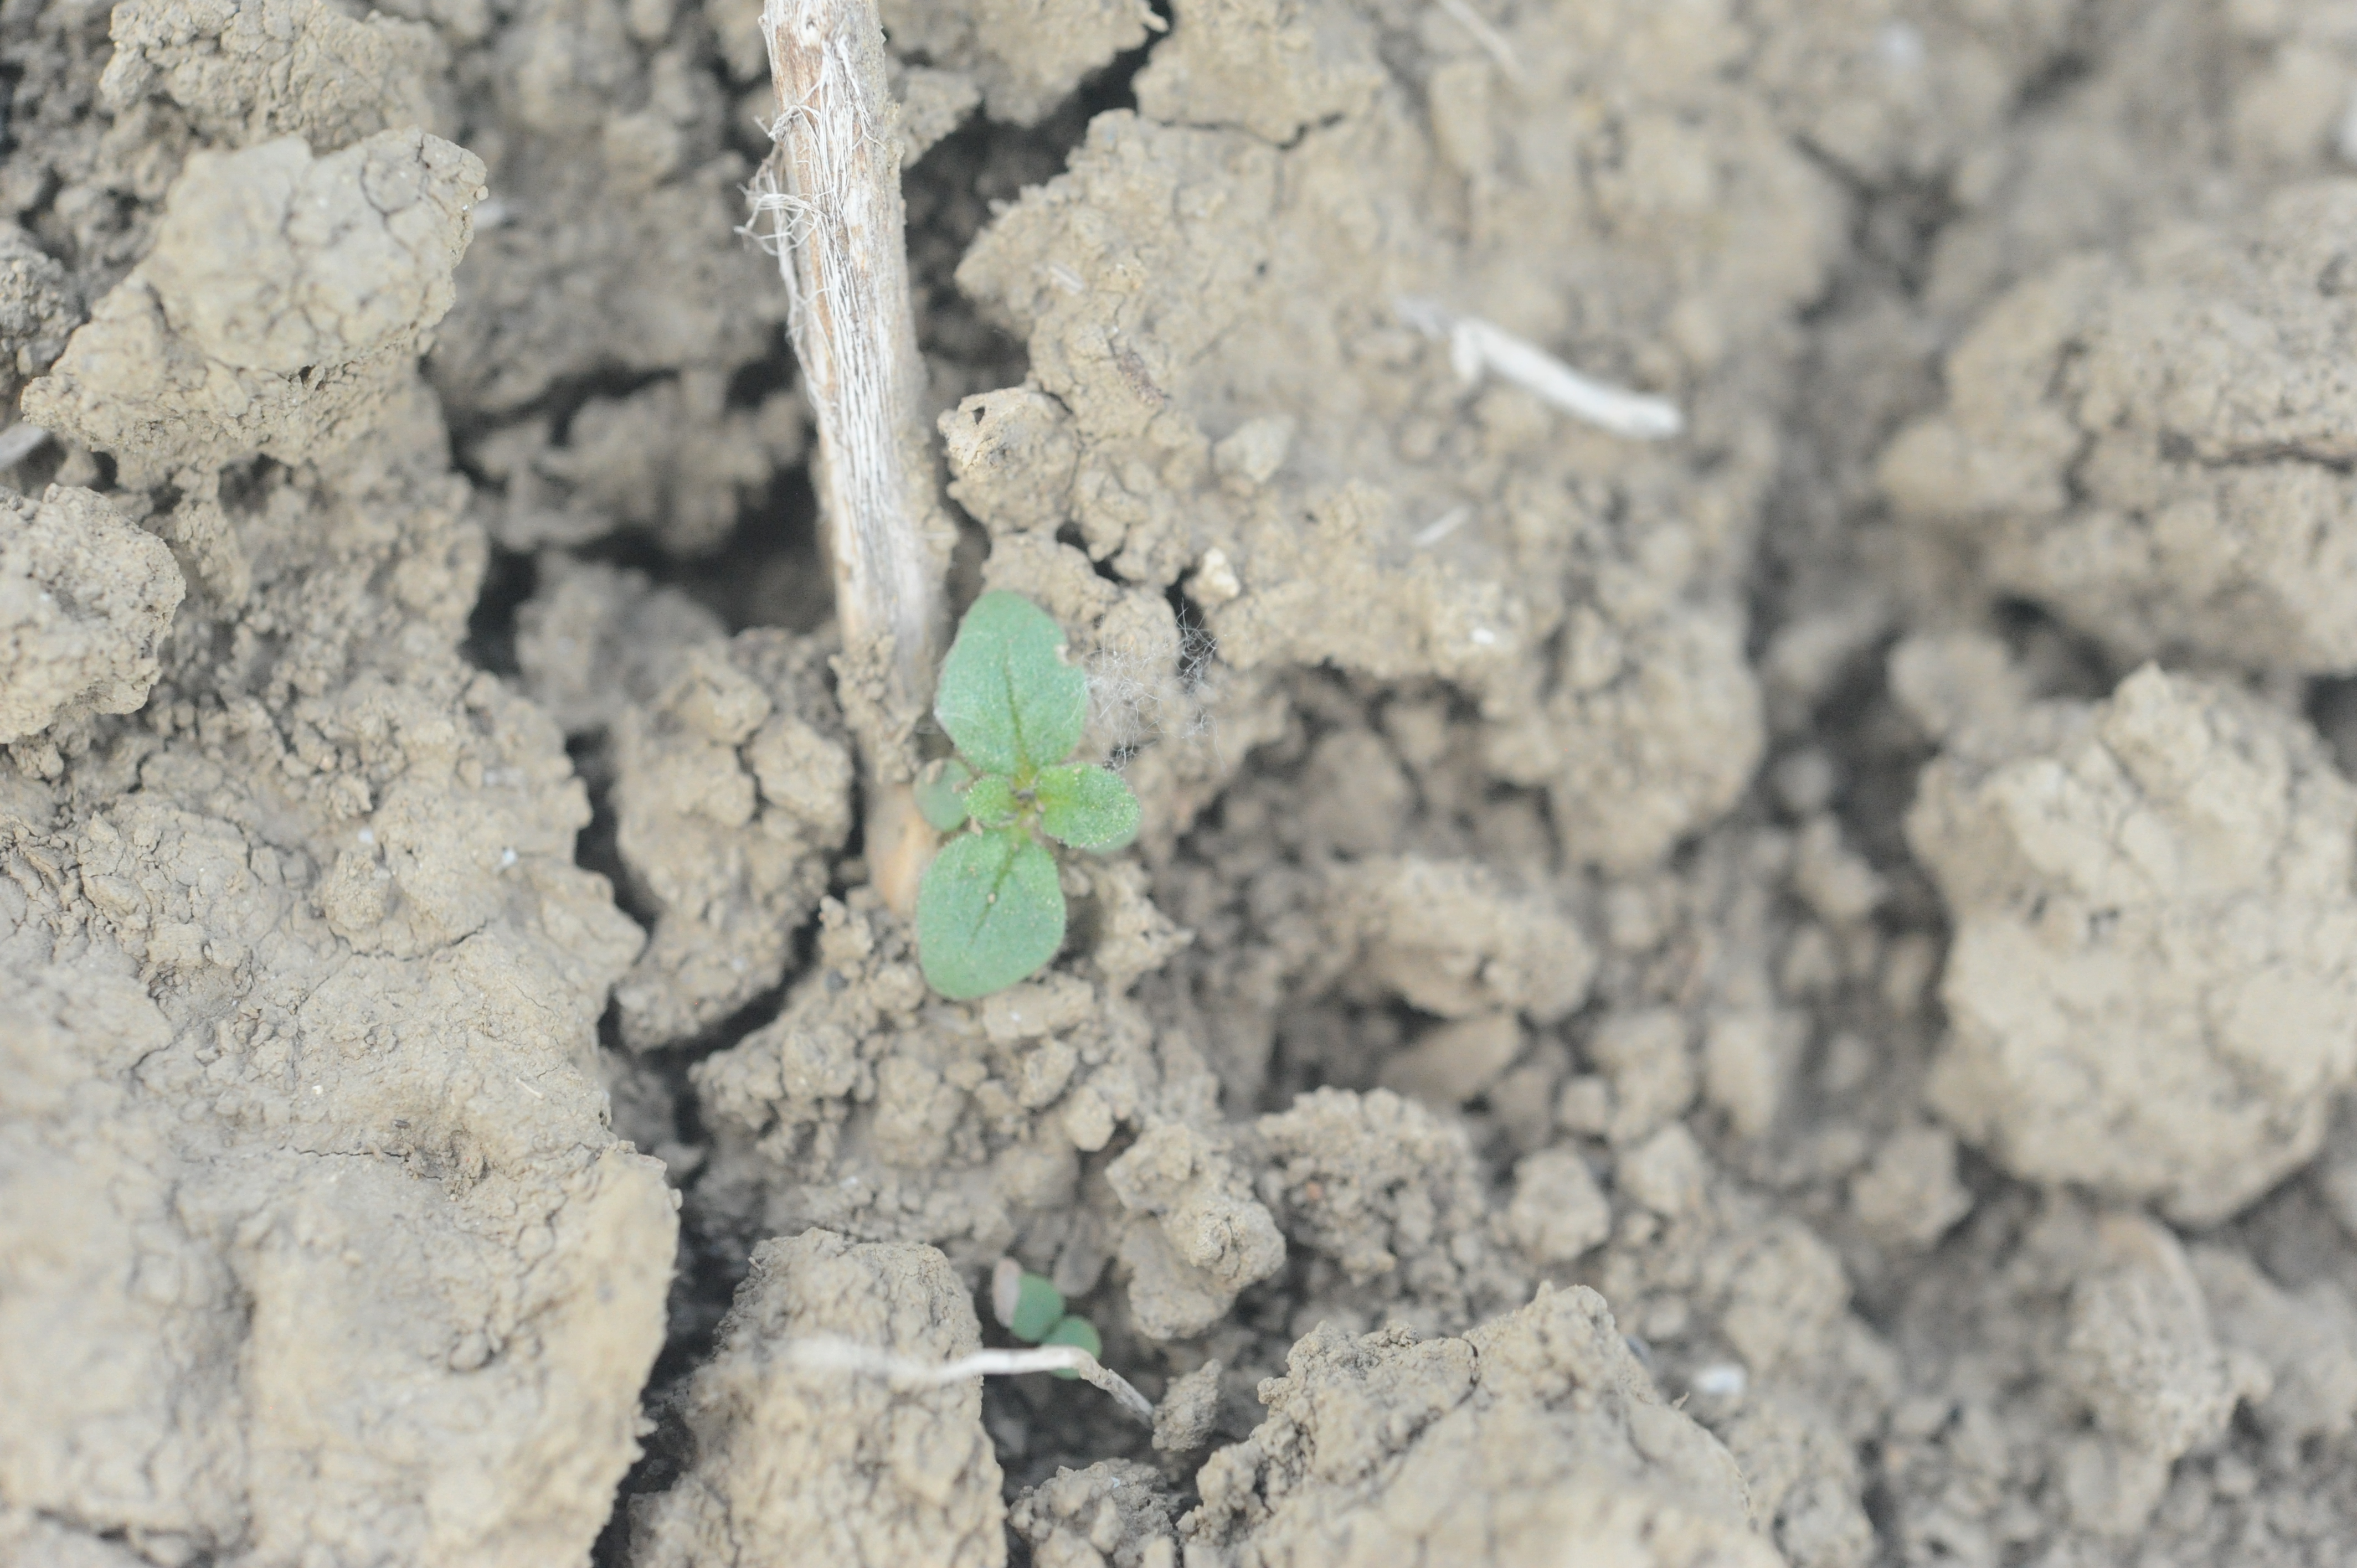
Label: black_nightshade